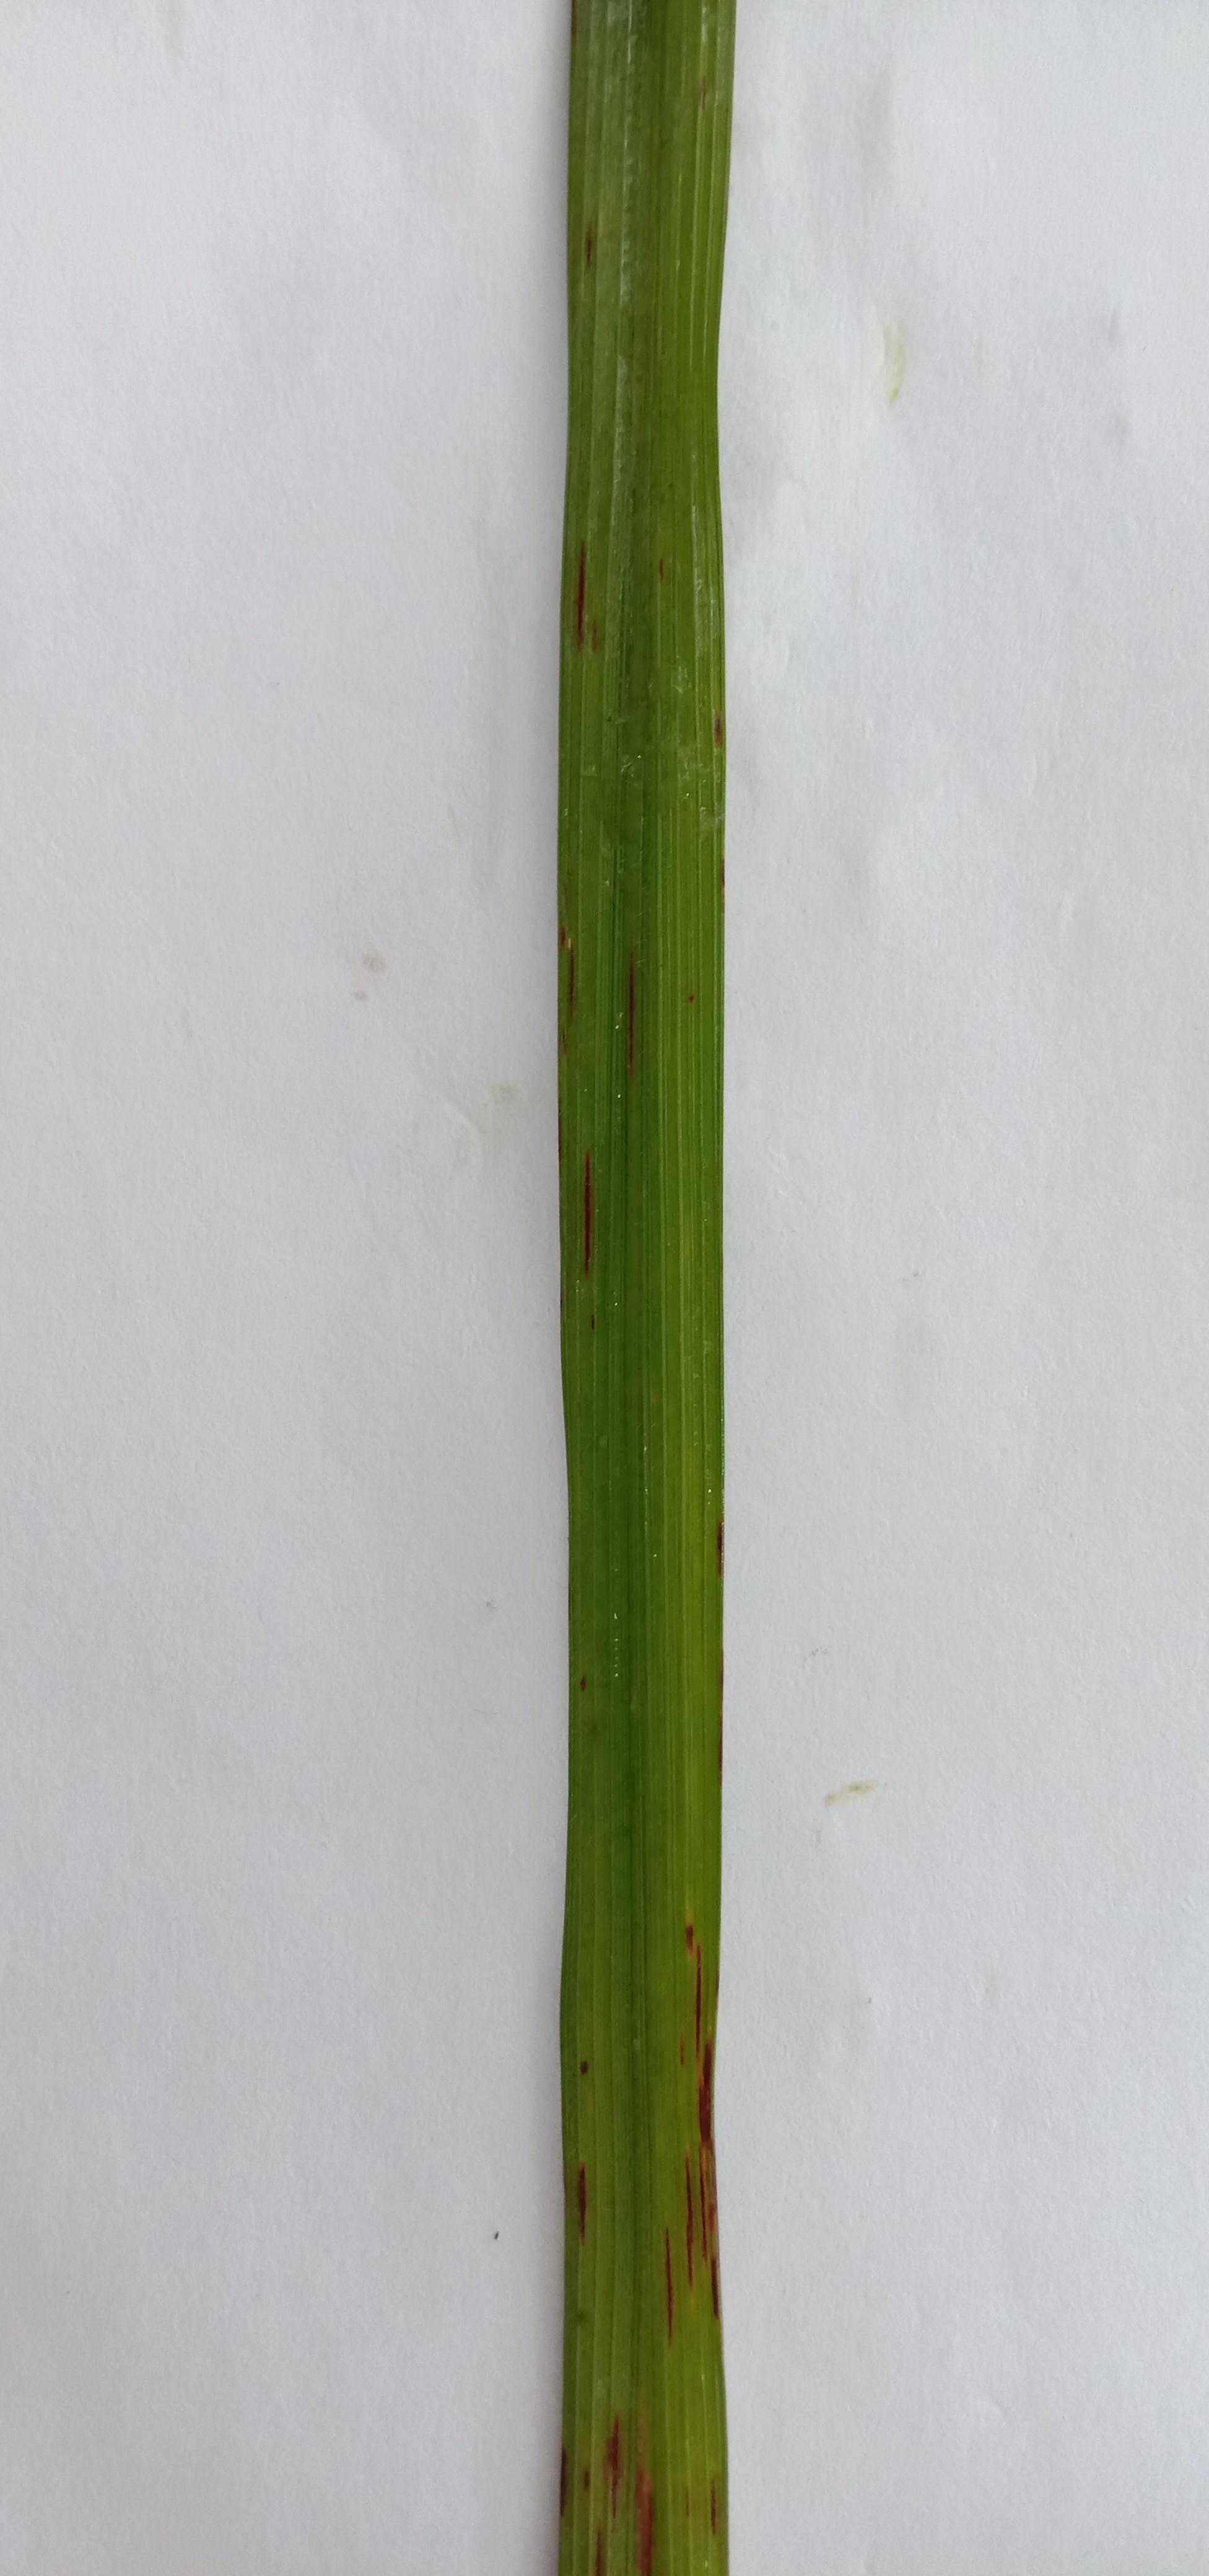
Label: Rice___Leaf_Blast